Migrant deaths along the Mexico–United States border

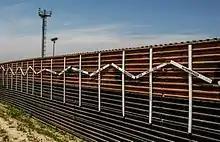
at the border of and . The crosses represent migrants who have died in crossing attempts. Some who are identified, some not. Surveillance tower in the background.

A study by the Center for Immigration Research at the University of Houston found that, "In the late 1980s, the number of foreign transient deaths usually exceeded 300, and peaked in 1988 at 355. Thereafter, the number of deaths fell to 180 in 1993 and 1994. After 1994 the number of deaths started to increase again, peaking in 2000 at 370. Border Patrol counts for 2001 and 2002 show a small decrease in the number of deaths in those years compared to 2000."